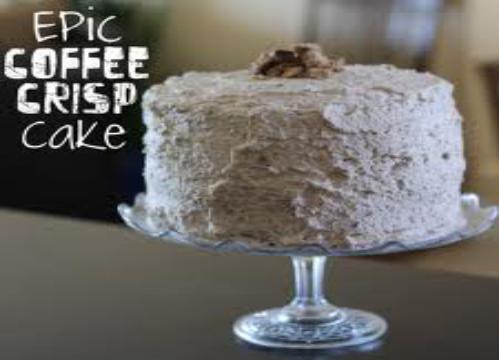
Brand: Coffee Crisp
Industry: Food